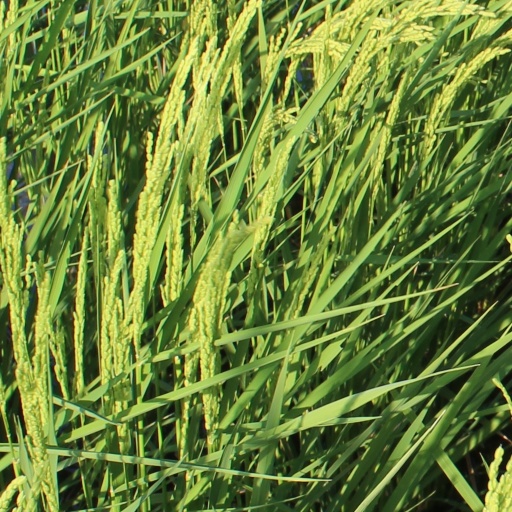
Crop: rice